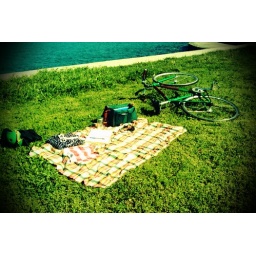
Just hemming some dresses, drawing some pictures, reading some books and eating some lunch by the lake